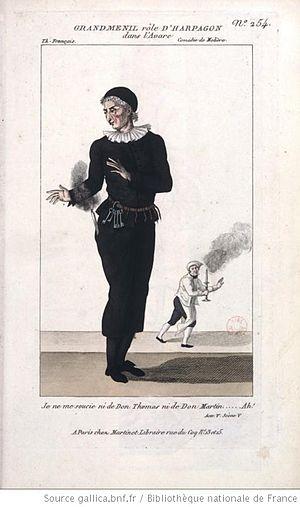
L'avare, comédie de Molière